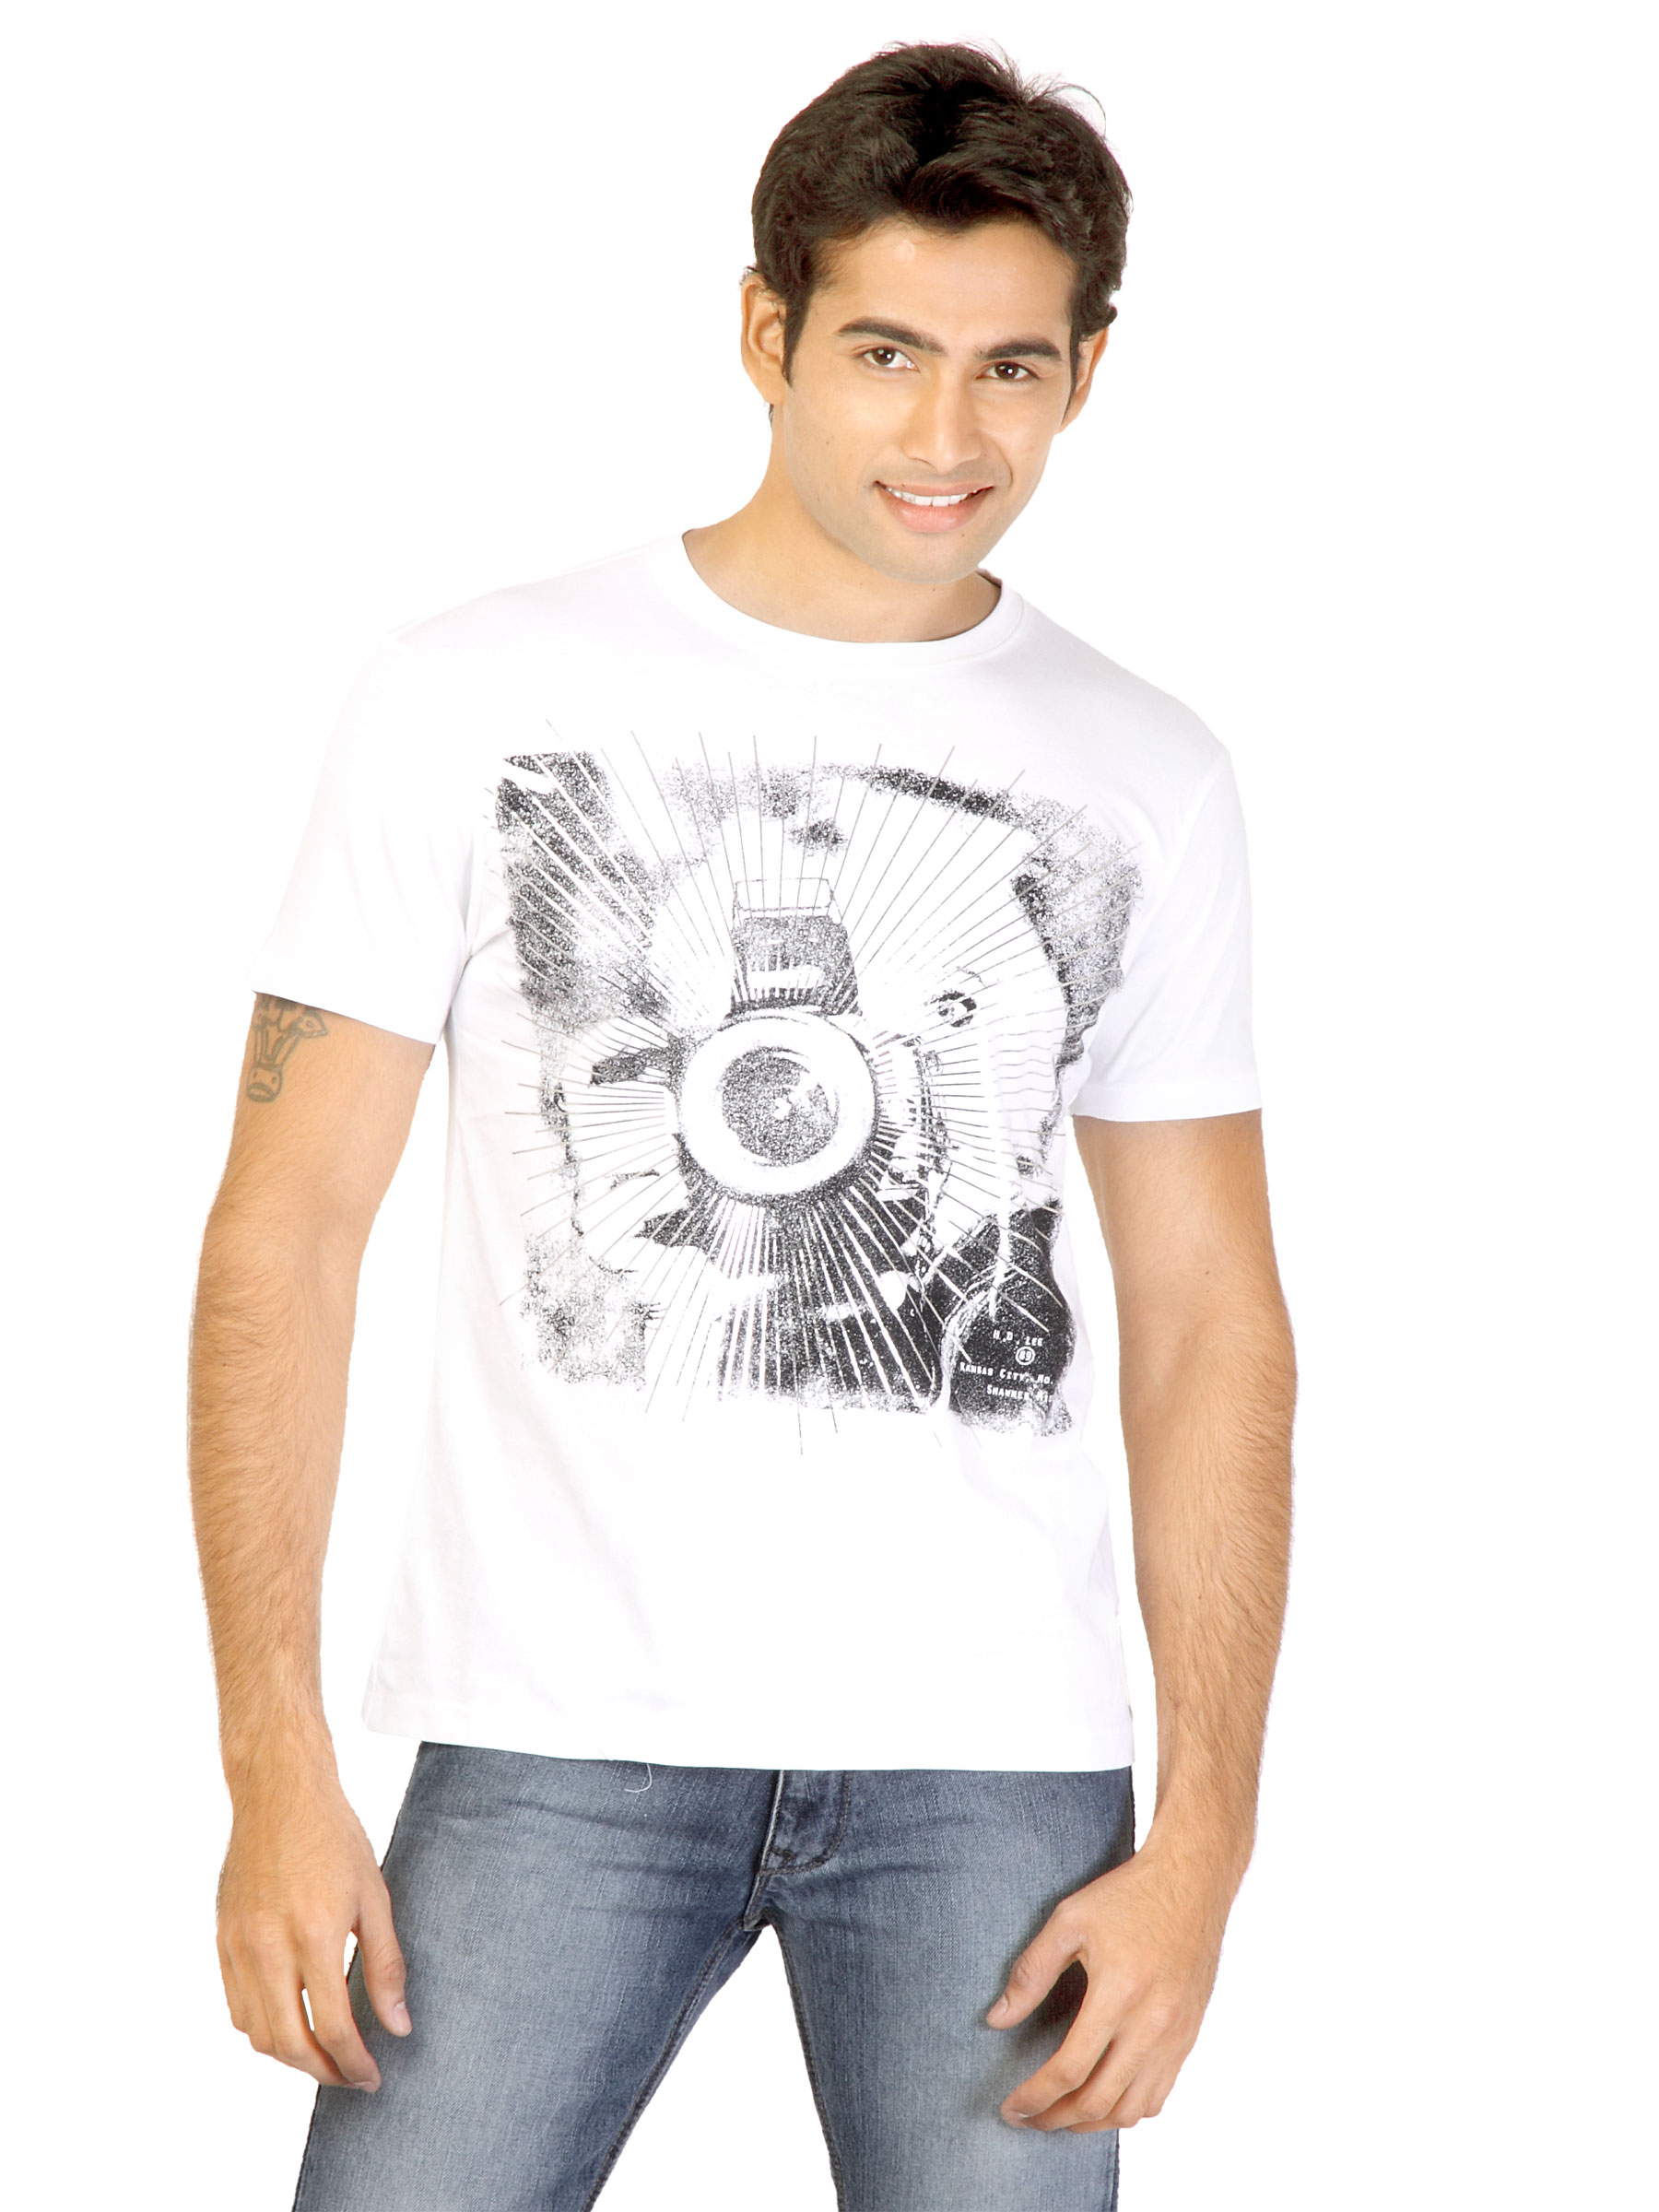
Lee Men Printed White Tshirts
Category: Apparel / Topwear / Tshirts
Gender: Men
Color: White
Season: Fall 2011
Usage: Casual